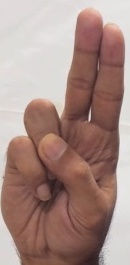
ASL sign: U